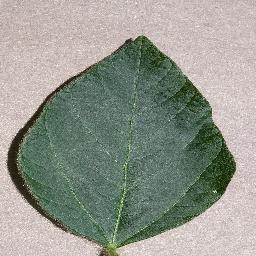
Label: Soybean___healthy